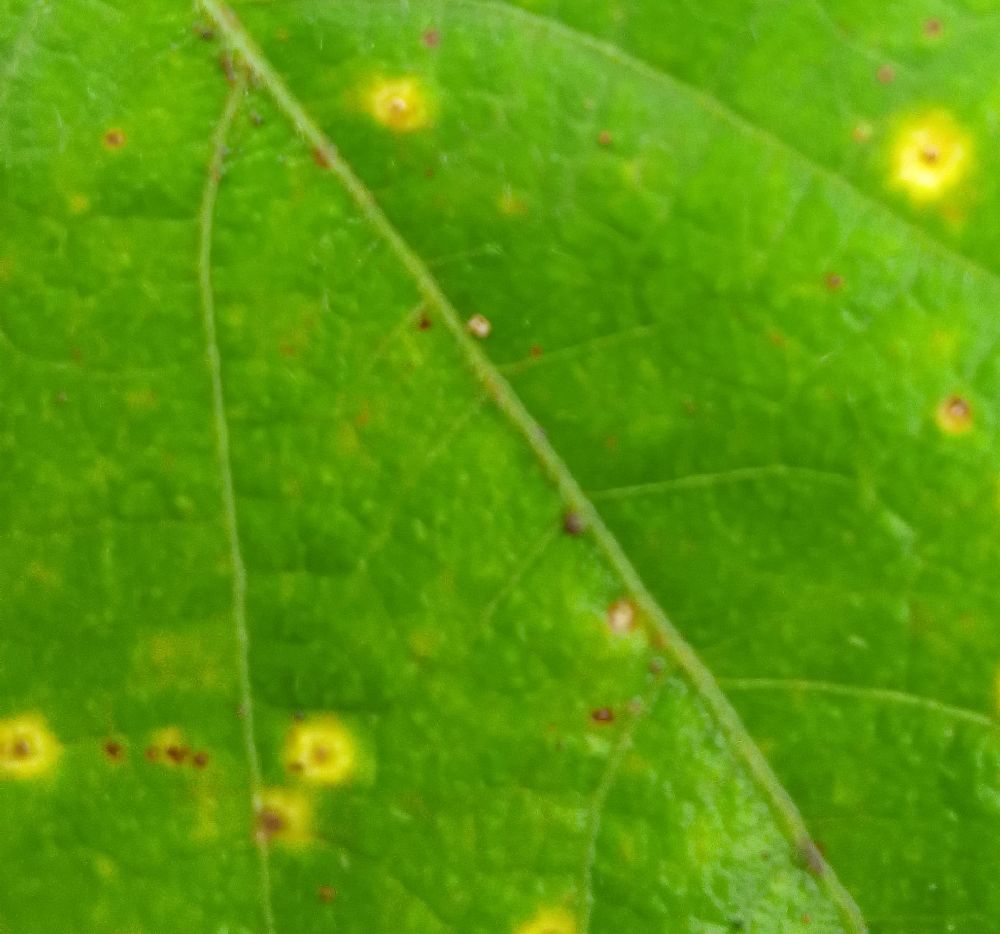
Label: rust